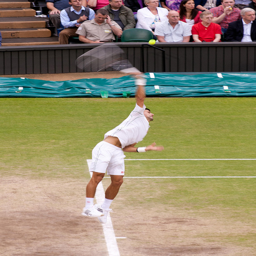
A male tennis player returning a serve on the court
A tennis player is swinging his racket to hit the ball.
a person playing tennis on a tennis court
A man in white shorts and a white shirt hitting a ball with a racket.
A tennis player swinging at a ball above his head.